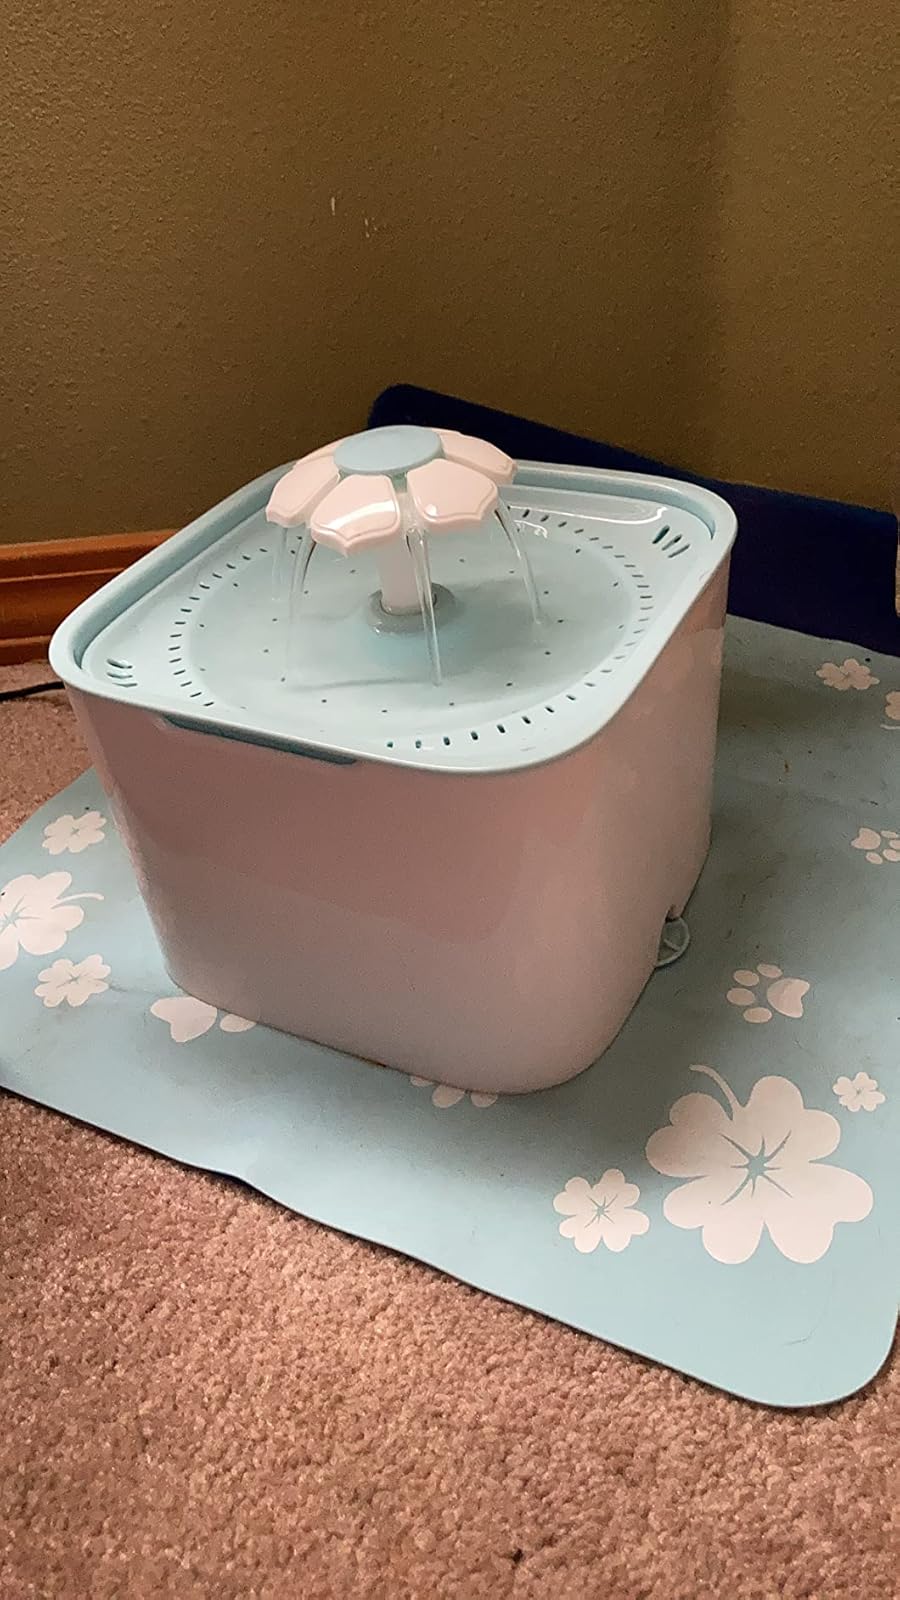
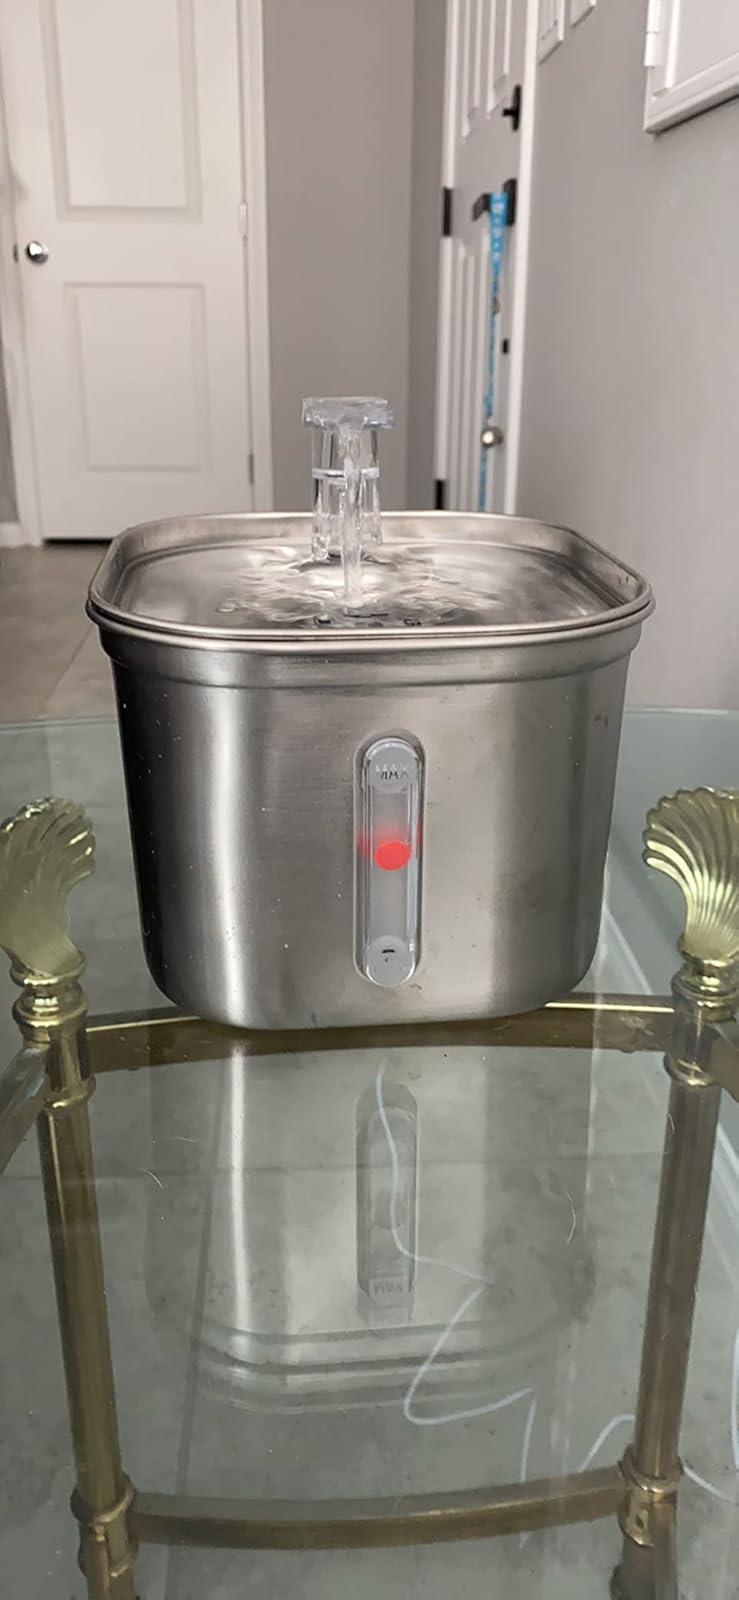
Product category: items_bowl
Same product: no